Sport in Poland

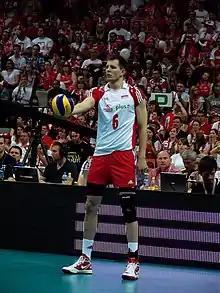
Bartosz Kurek

Football is the most popular sport in Poland. Over 400,000 Poles play football regularly, with millions more playing occasionally. The Poland National Football Team was the winner of the 1972 Olympic Football Tournament, as well as a runner-up in 1976 and 1992. Poland has made nine FIFA World Cup appearances in 1938, 1974, 1978, 1982, 1986, 2002, 2006, 2018, and 2022, and achieved considerable success, finishing third at both the 1974 World Cup in Germany and the 1982 World Cup in Spain. The junior team has also achieved success on the international stage, finishing third at the 1983 FIFA U-20 World Cup Final, fourth at the 1979 FIFA U-20 World Cup Final and fourth at the 1993 FIFA U-17 World Cup Final and hosted the 2019 FIFA U-20 World Cup.